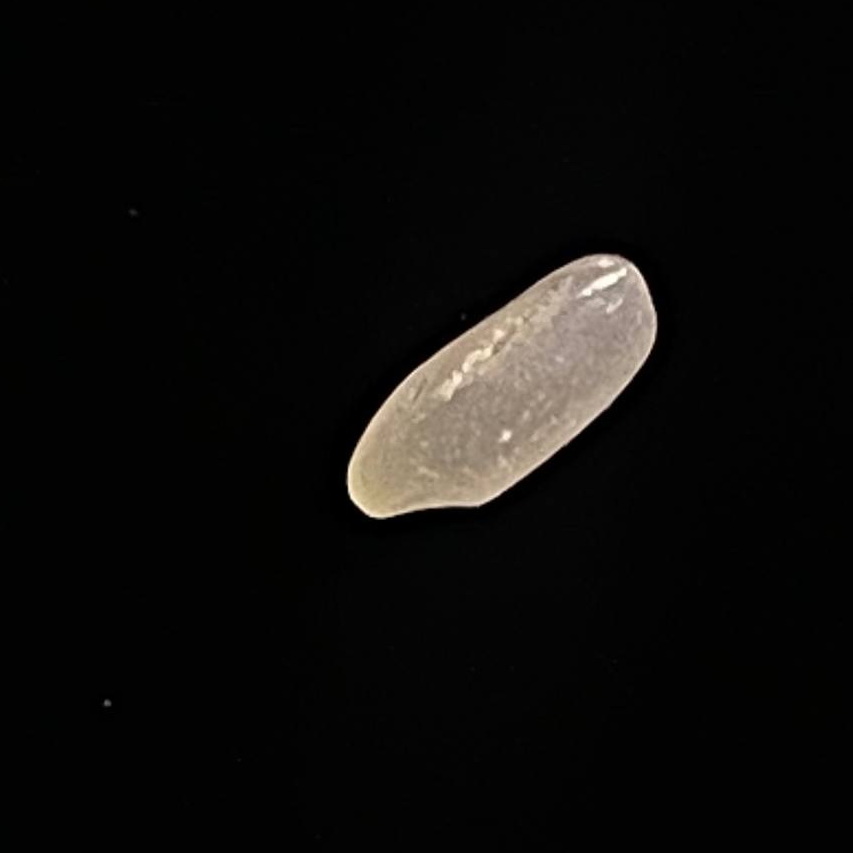
Rice variety: Paijam